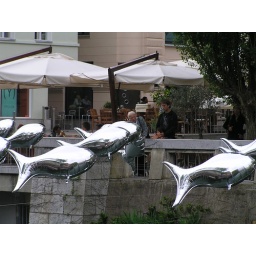
silver fish over ljubljanica